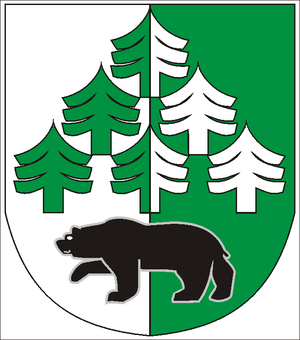
Oravská Polhora est un village de Slovaquie situé dans la région de Žilina.